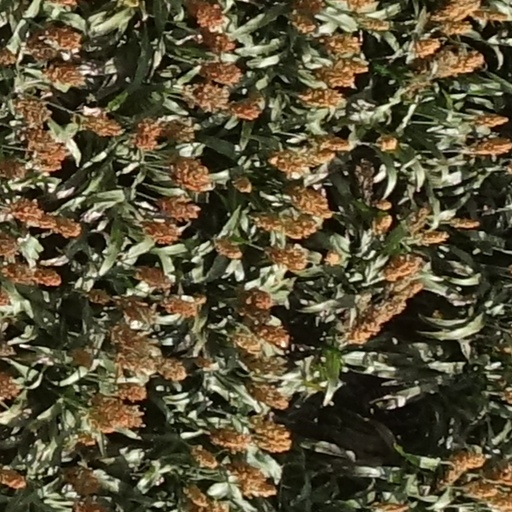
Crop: sorghum